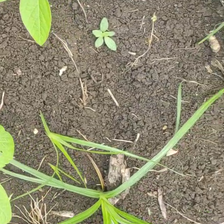
Weed species: Lavhala_(Cyperus_Rotundus)